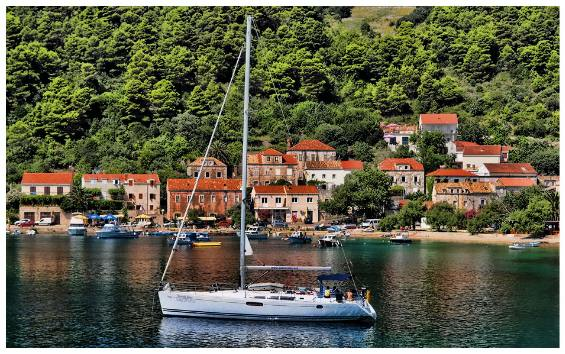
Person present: No